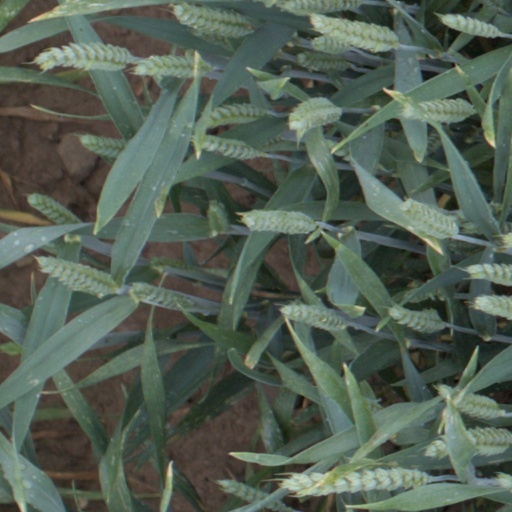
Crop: wheat